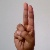
The image shows a hand gesture representing the letter 'U' in Indian Sign Language.